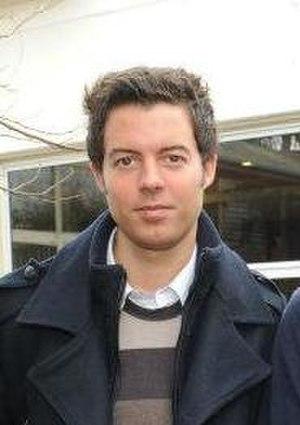
Charles Luylier, en 2012.